Gupta family

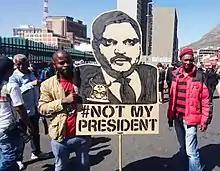
A protest placard depicting Atul Gupta at a Zuma Must Fall protest in Cape Town. The slogan "#Not My President" on the placard explicitly links Atul Gupta with President Zuma.

The Gupta family has been the focus of extensive international scrutiny and caused much political controversy as result of their close ties to former President Jacob Zuma, before and during his presidency. Zuma's close relationship with the family is also a source of tension within his own party, the ANC. Both Zuma and the Guptas, however, deny that the relationship has granted any undue influence to the family.